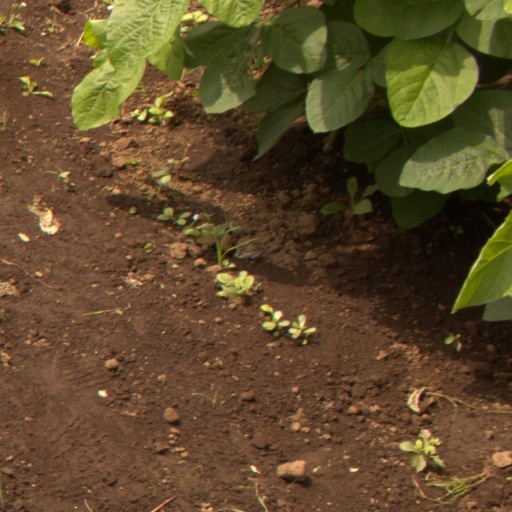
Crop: soybean